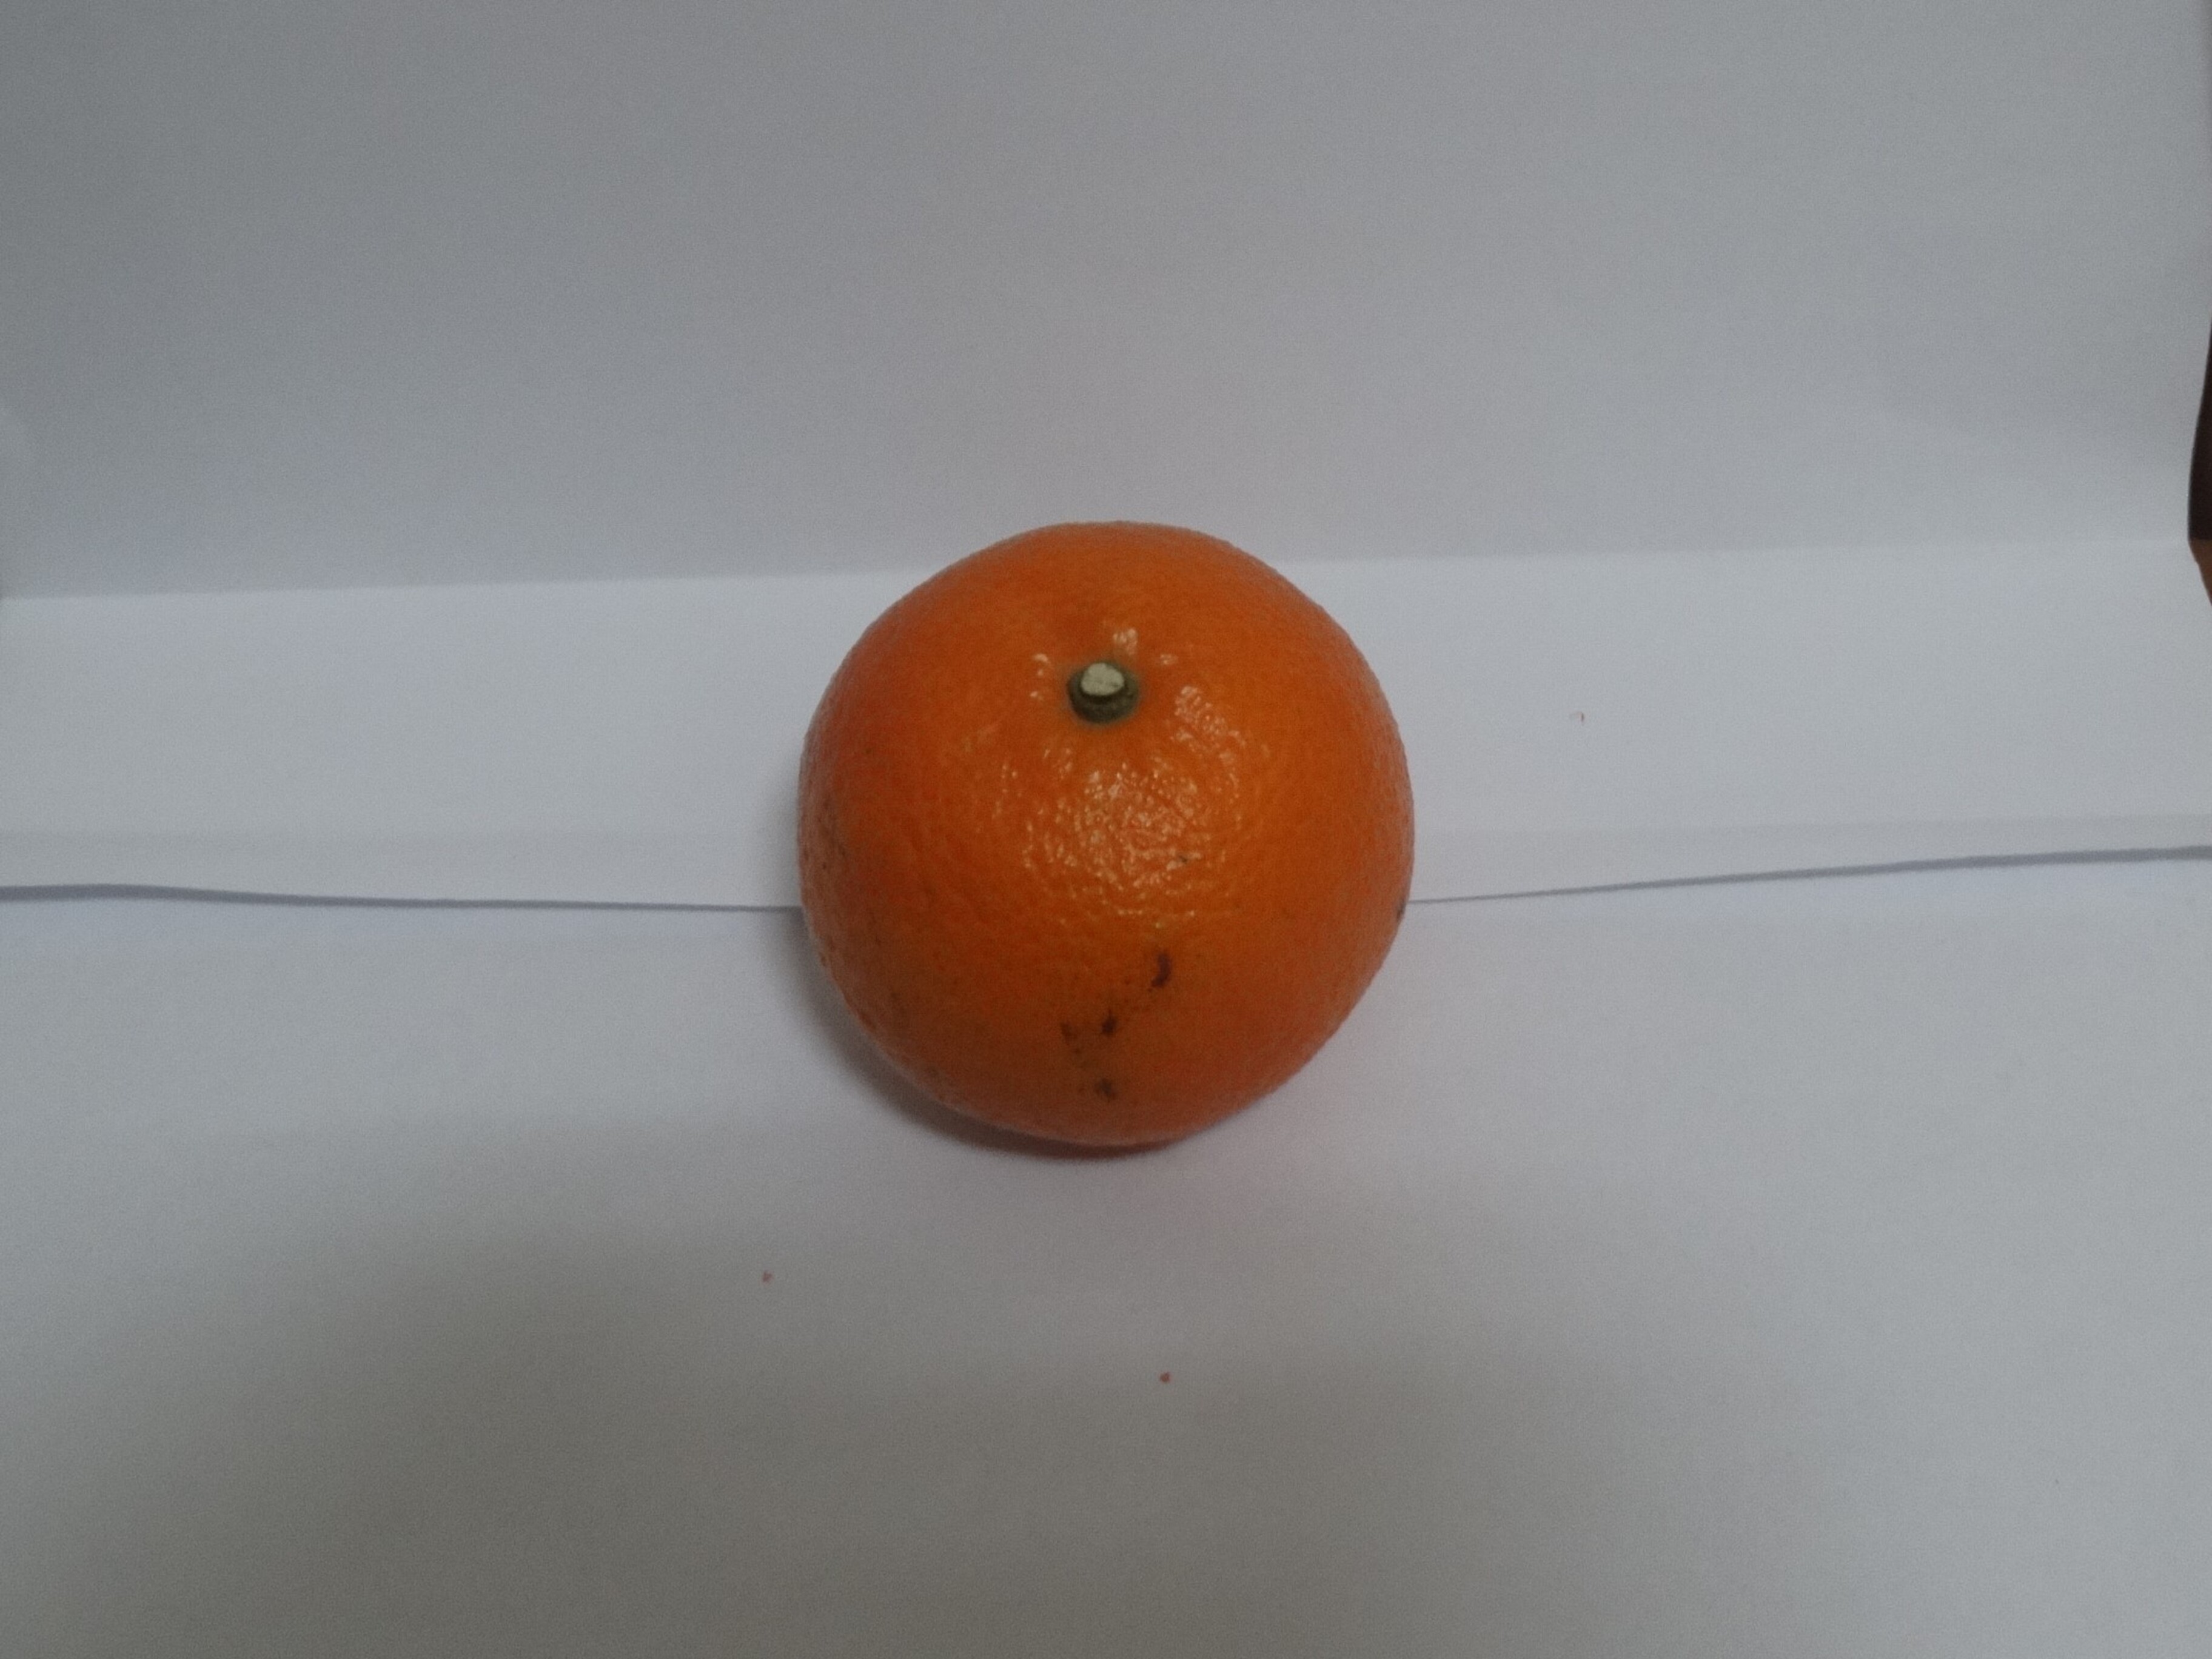
Citrus fruit variety: tankan